Fort Christina

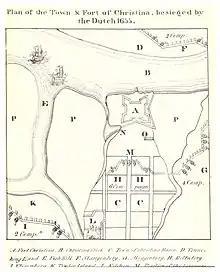
Plan of the Town and Fort of Christina, published in 1834

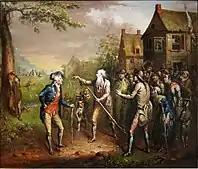

Following plans by King Gustavus Adolphus of Sweden to establish a Swedish colony in North America, the Swedes arrived in Delaware Bay (Fort Christina) on March 29, 1638, aboard the ships "Kalmar Nyckel" and "Fogel Grip" under the command of Peter Minuit, the former director of the New Netherland colony. They landed at a spot along the Christina River at a stone outcropping which formed a natural wharf, known as "The Rocks." Minuit selected the site on the Christina River near the Delaware as being optimal for trade in beaver pelts with the local Lenape. He also considered the site easily defensible, and he ordered the construction of an earthwork fort around the Rocks.